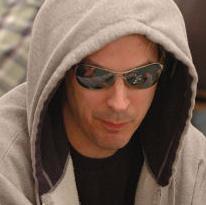
Age: 33